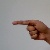
The image shows a hand gesture representing the letter 'G' in Indian Sign Language.